St. John's University (New York City)

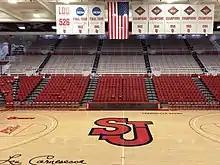
The inside of Carnesecca Arena, the on-campus home for the men's and women's basketball teams, the women's volleyball team and the men's and women's fencing teams

St. John's University fields 17 NCAA Division I teams in various sports while also providing intramural and club sports. The Division 1 sports include;